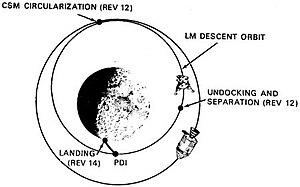
Orbite de descente du LEM
Apollo 10 est un vol spatial habité qui a eu lieu en mai 1969, la quatrième mission avec équipage du programme américain Apollo, et la deuxième, après Apollo 8 à orbiter autour de la Lune. Il s'agit de la mission F, une répétition générale pour le premier atterrissage lunaire, testant tous les composants et les procédures juste avant l'atterrissage réel. Les astronautes Thomas Stafford et Gene Cernan font voler le module lunaire Apollo, son deuxième essai dans l'espace après celui d'Apollo 9 en orbite terrestre, sur une orbite de descente à 15,6 kilomètres de la surface lunaire, le point où commencerait la descente motorisée.